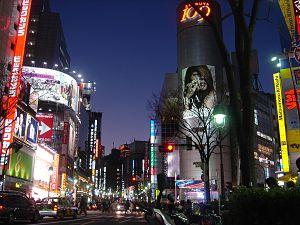
Shibuya est un des 23 arrondissements spéciaux formant Tokyo, au Japon. L'arrondissement a été fondé en 1932.